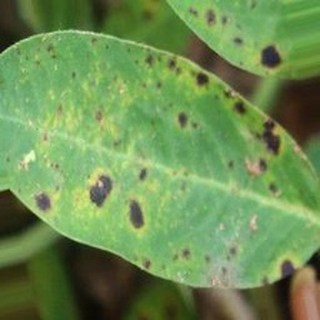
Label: groundnut_late_leaf_spot